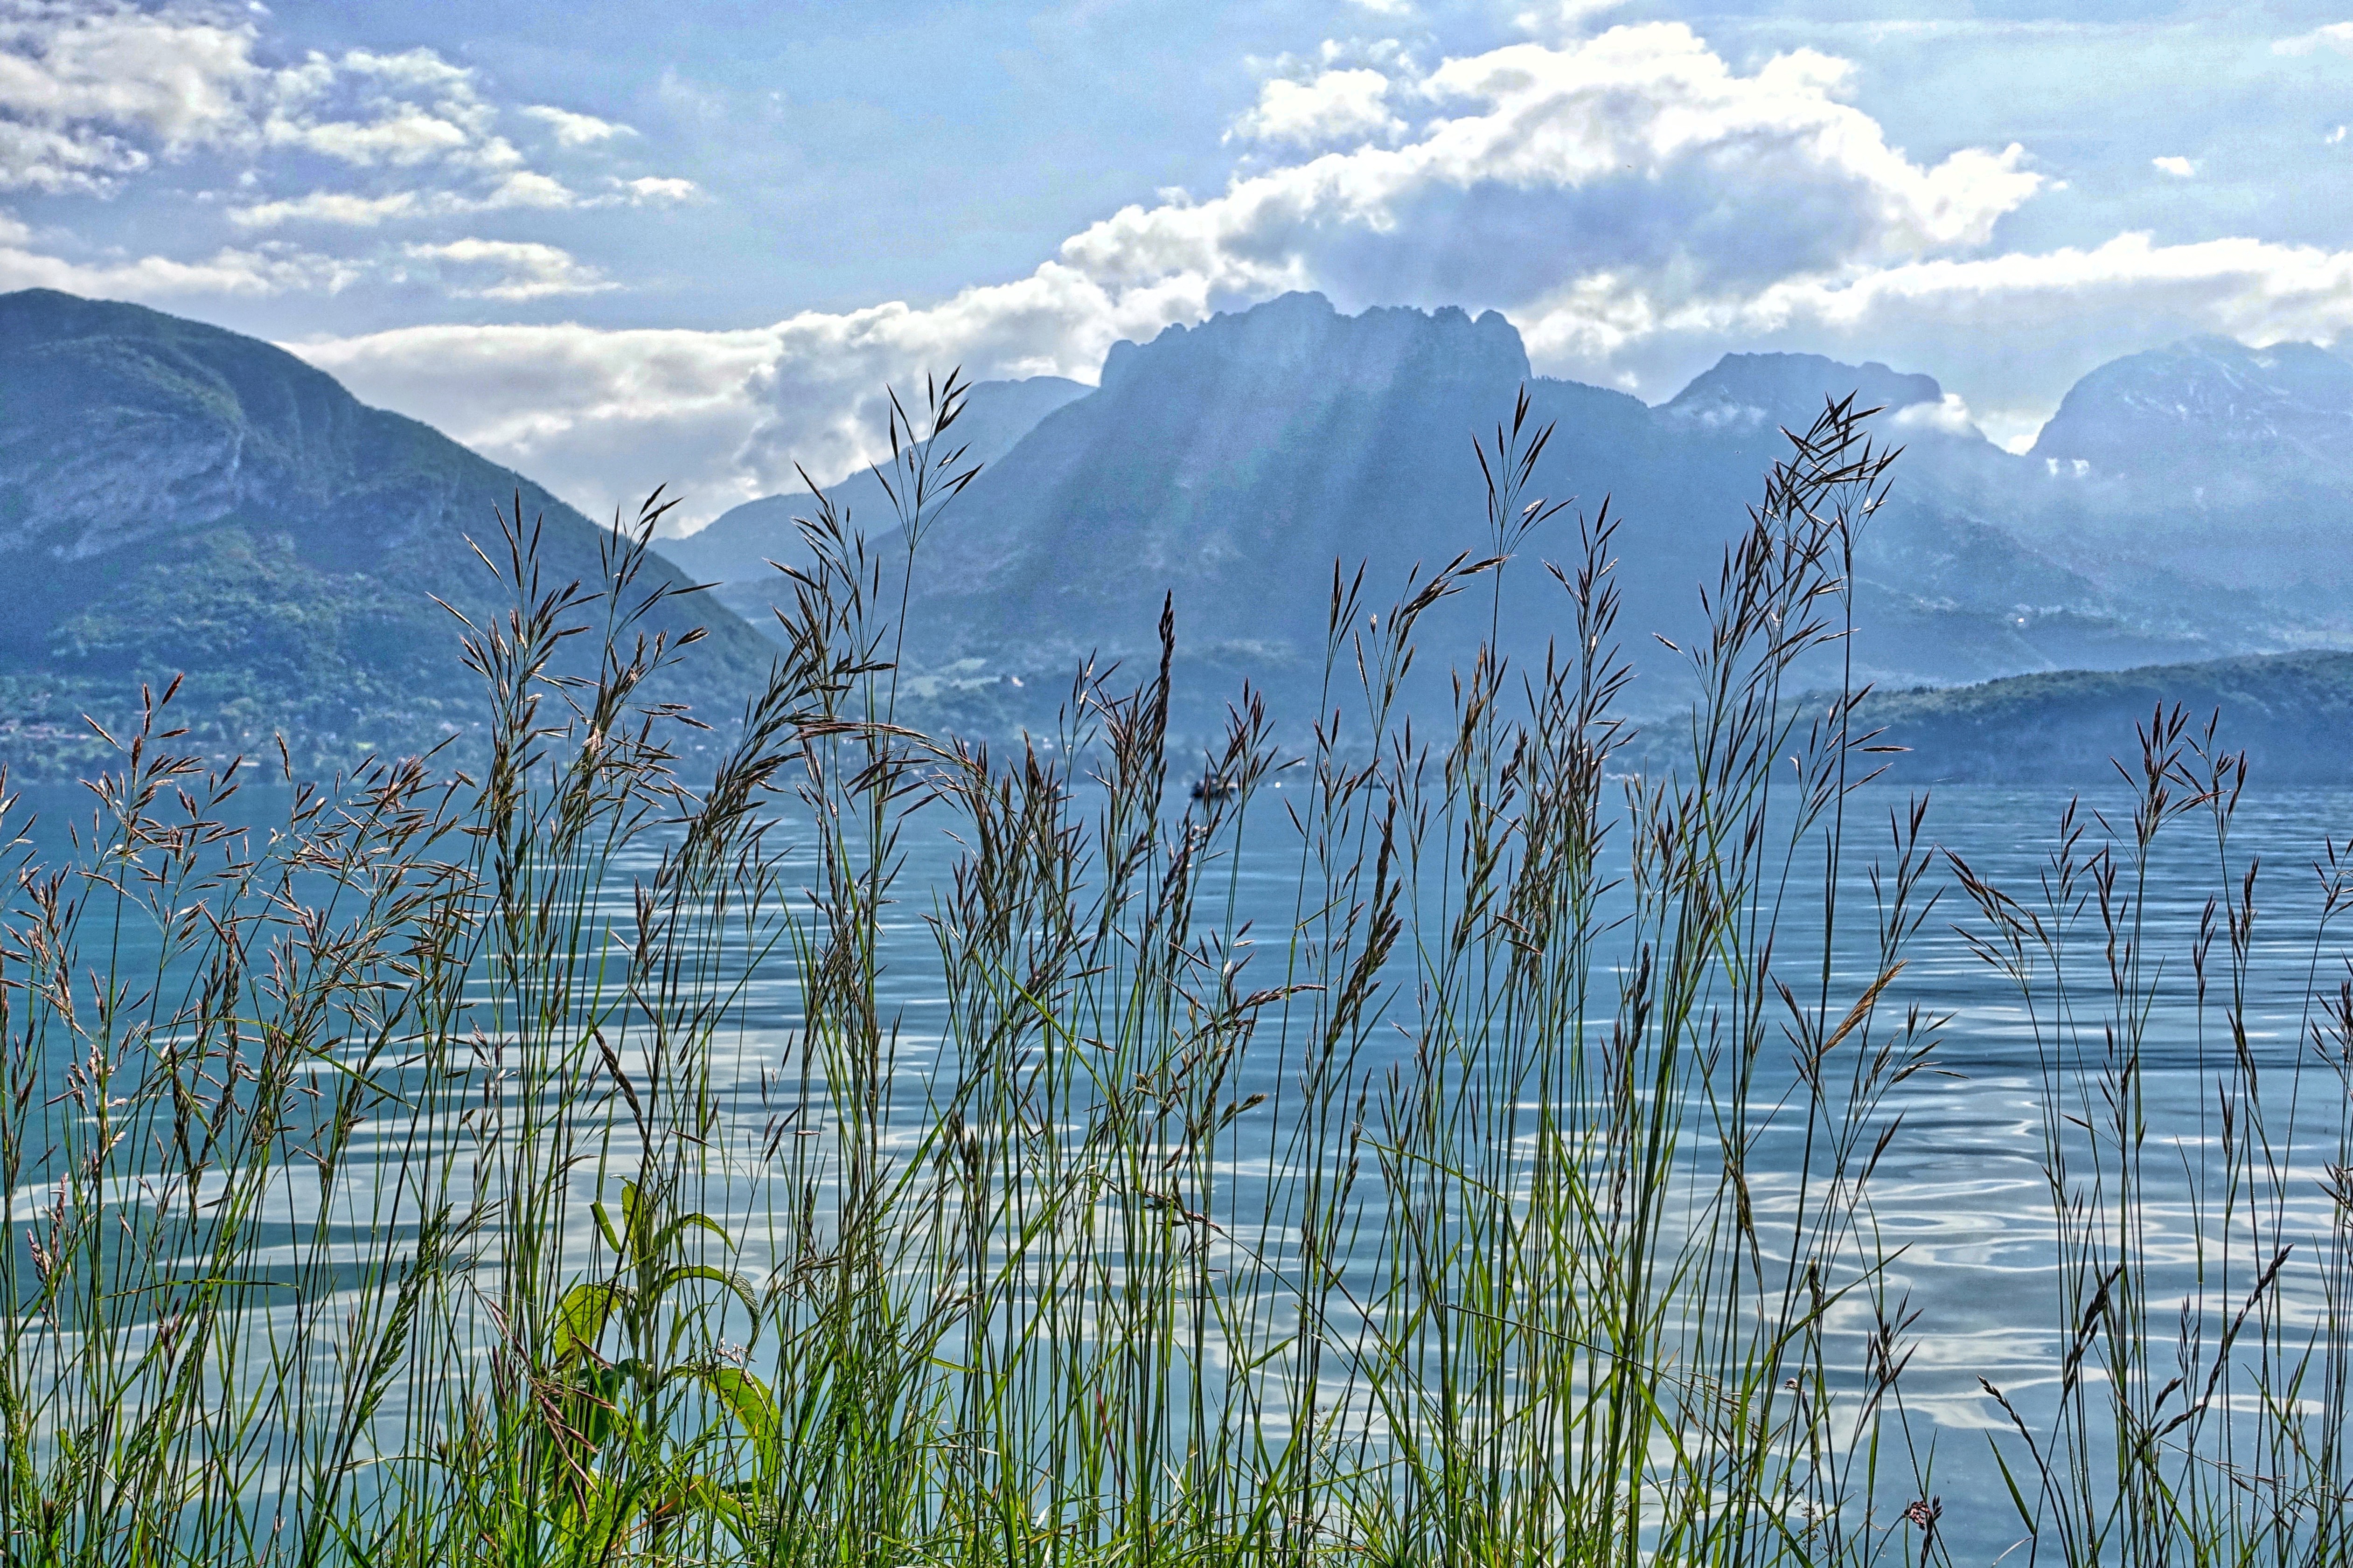
landscape, tree, water, nature, grass, wilderness, mountain, cloud, sky, meadow, prairie, sunlight, hill, flower, lake, frost, mountain range, environment, ridge, wildflower, mountains, grassland, reeds, habitat, ecosystem, natural environment, geographical feature, grass family, mountainous landforms